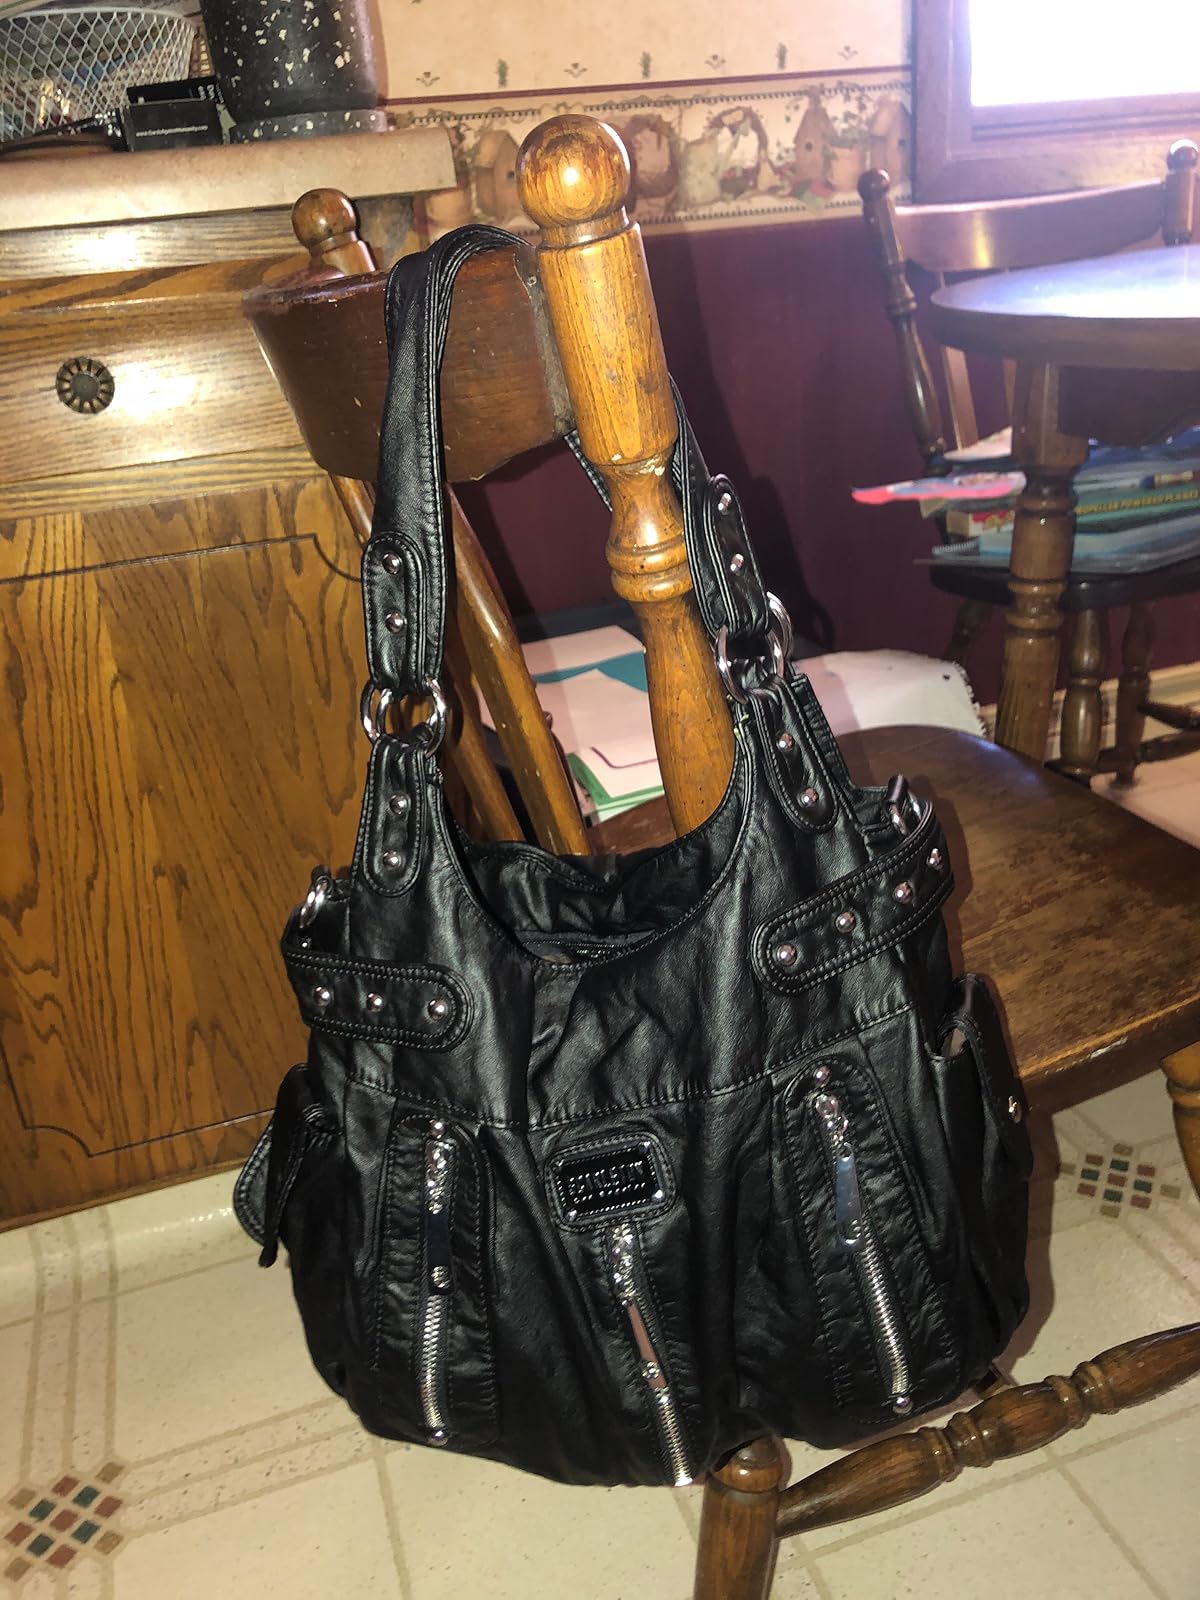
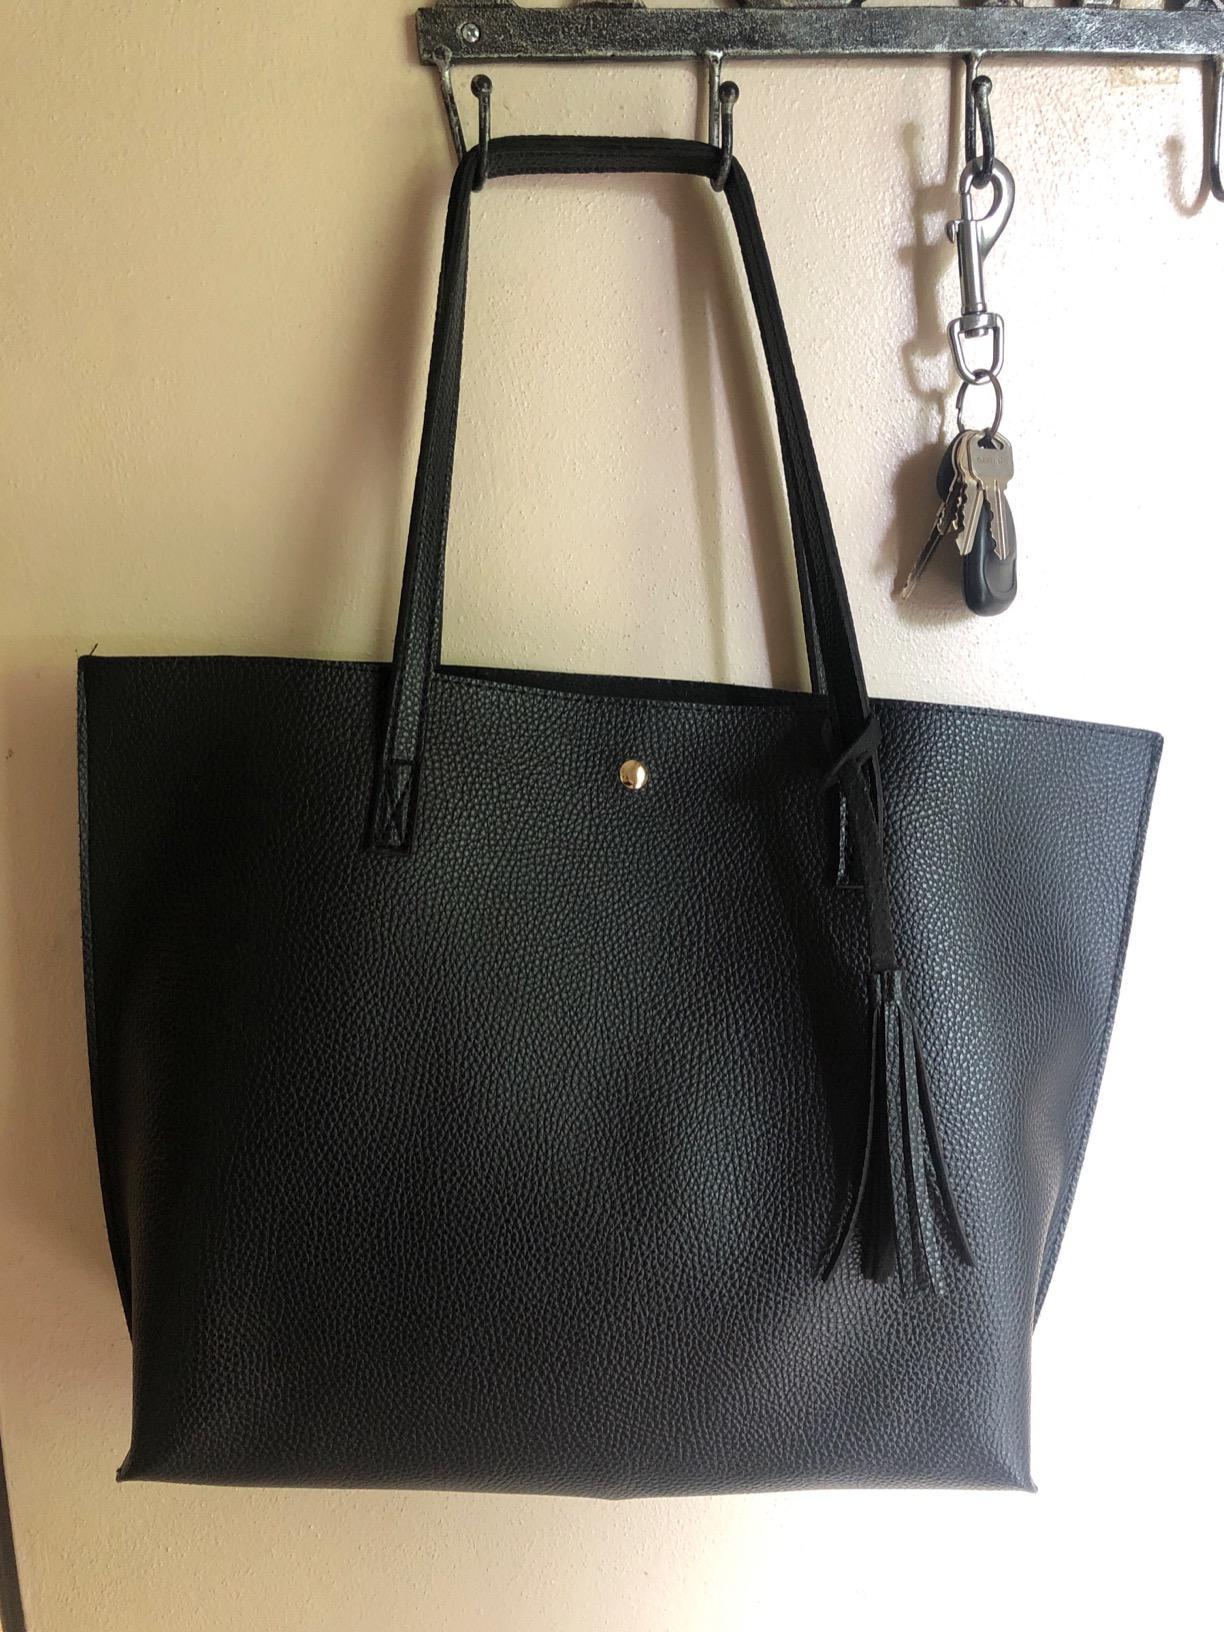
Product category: accessories_handbag
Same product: no